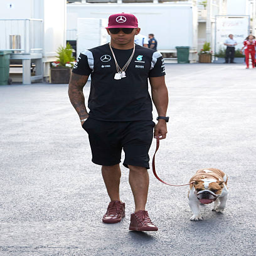
award winner with his dog during previews ahead of the formula grand prix .